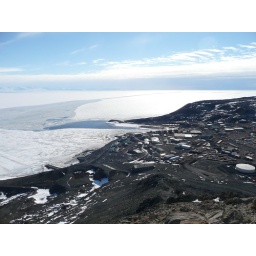
Back toward McMurdo, and home sweet home, with open water near hut point and the ice pier where the ships dock.